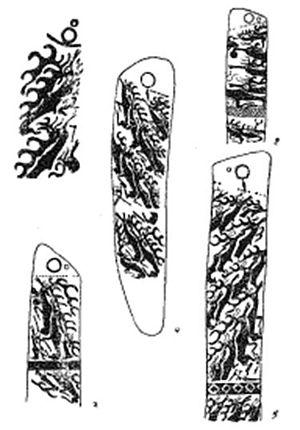
La pierre à cerf également appelée en mongol bugan chuluu est un type de mégalithe rencontré dans le nord de la Mongolie et en Sibérie. Leur nom provient de leurs gravures où sont souvent représentés des cerfs, parfois comme « en train de voler ».